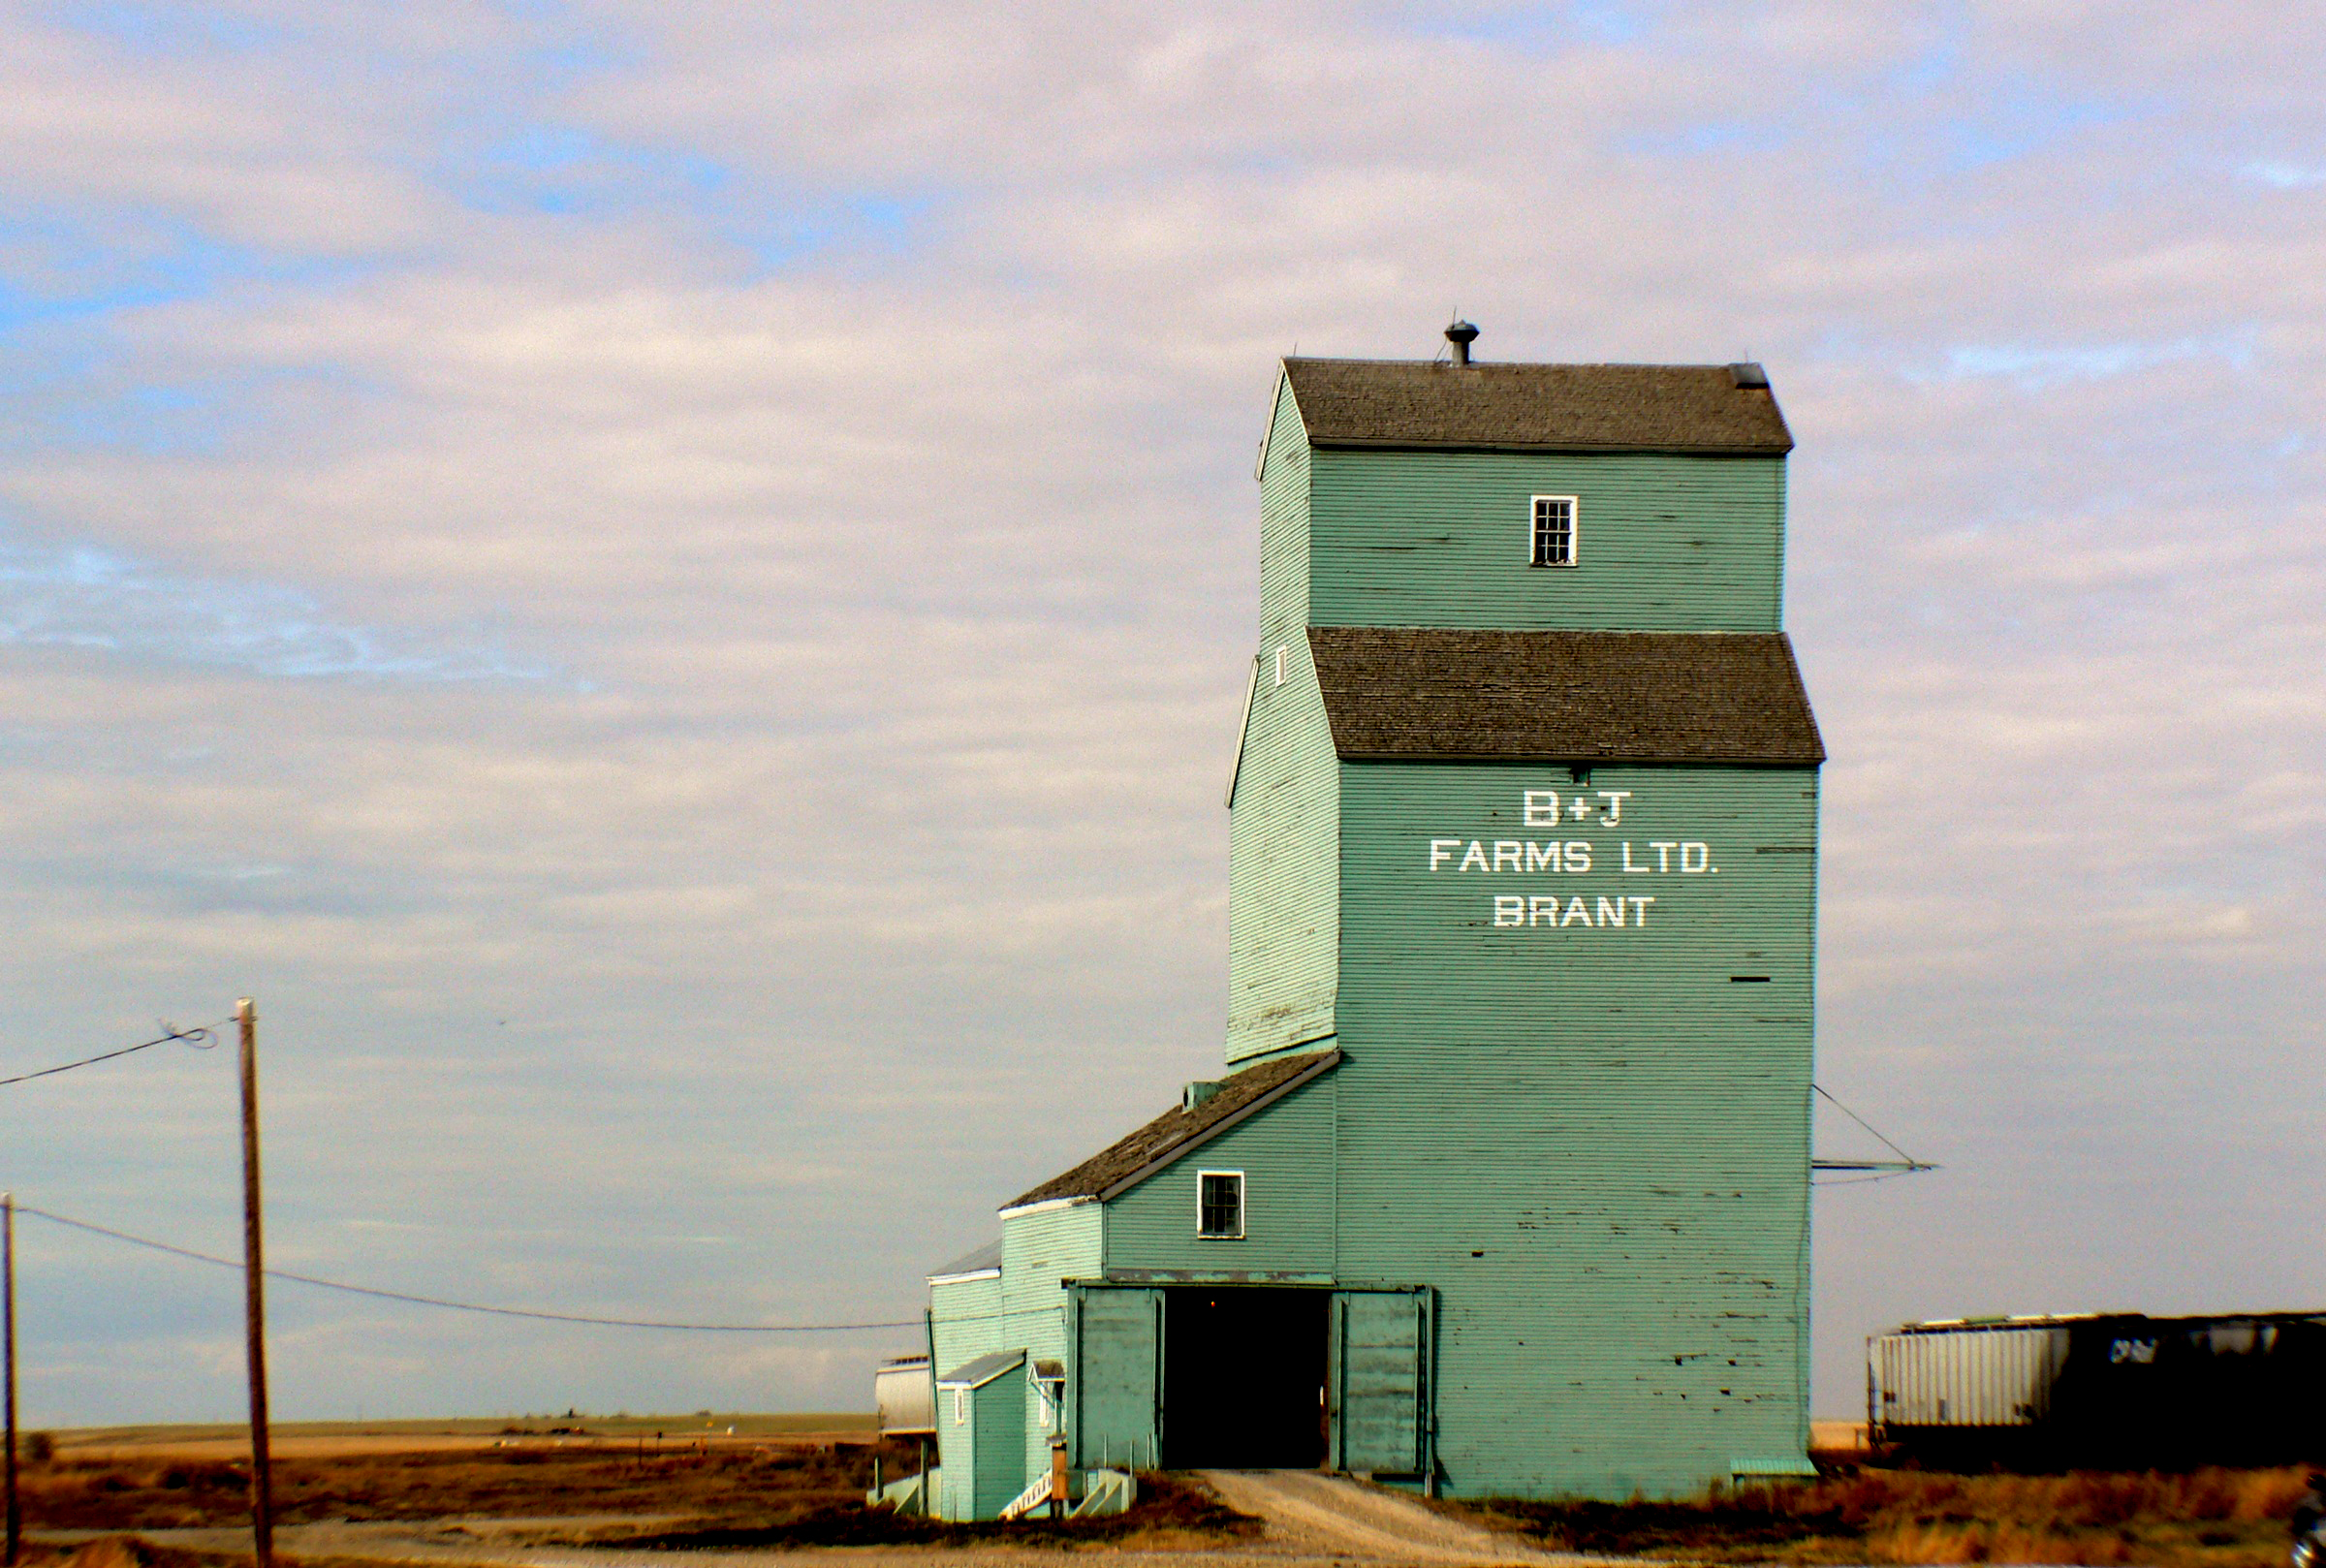
wheat, grain, rural, tower, canada, canadian, elevator, prairies, lumixfz30, bridgecamera, alberta, sages, rural area